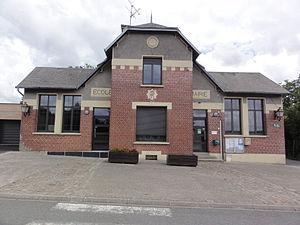
Bray-Saint-Christophe est une commune française située dans le département de l'Aisne, en région Hauts-de-France.